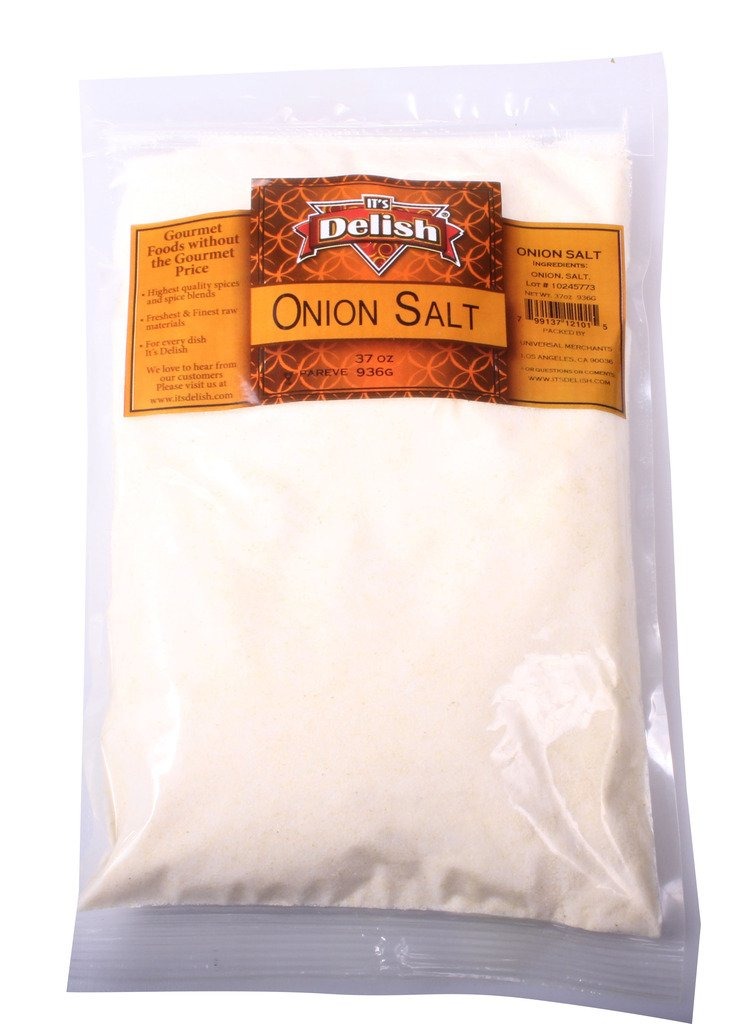
Item Name: Onion Salt by Its Delish, 10 lbs
Bullet Point 1: Highest quality onion salt
Bullet Point 2: Ten pounds Bulk
Bullet Point 3: Enhance your culinary experience with hearty flavor
Bullet Point 4: Great with stews, roasts, gravies, soups and sauces etc.
Bullet Point 5: Certified Kosher OU Packaged in the USA
Value: 160.0
Unit: Ounce

Price: 64.1